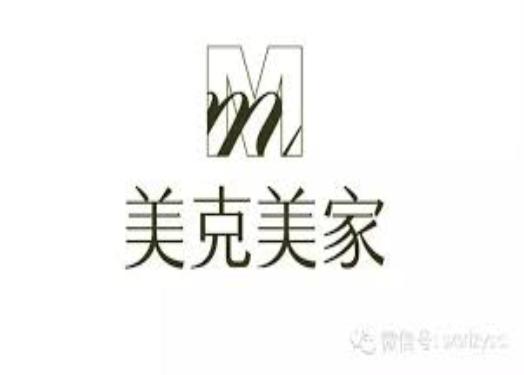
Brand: markor furnishings
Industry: Necessities